Mobile Army Surgical Hospital

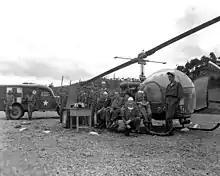
American personnel and equipment needed to save a life are assembled at HQs of the 8225th Mobile Army Surgical Hospital, Korea, in 1951.

Mobile Army Surgical Hospitals (MASH) were U.S. Army field hospital units conceptualized in 1946 as replacements for the obsolete World War II-era Auxiliary Surgical Group hospital units. MASH units were in operation from the Korean War to the Gulf War before being phased out in the early 2000s, in favor of combat support hospitals.